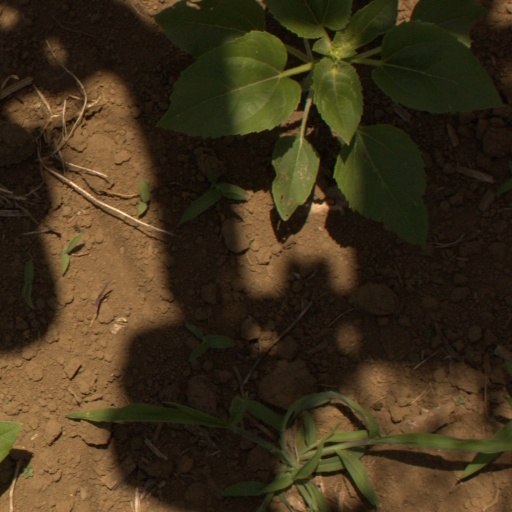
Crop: Jerusalem artichoke